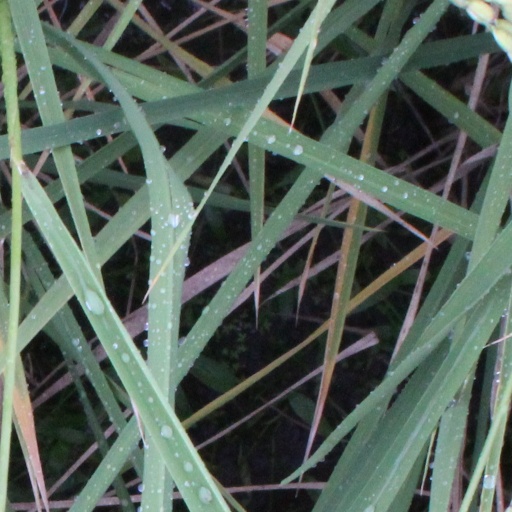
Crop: rice